Larry Asante

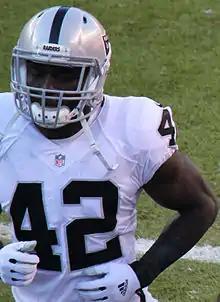
Asante with the Oakland Raiders in 2015

Larry Gibbs Asante (born March 7, 1988) is an American former professional football safety. He was selected by the Cleveland Browns in the fifth round of the 2010 NFL draft. He played college football at Nebraska.